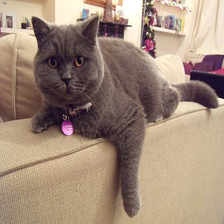
Species: cat
Breed: British Shorthair